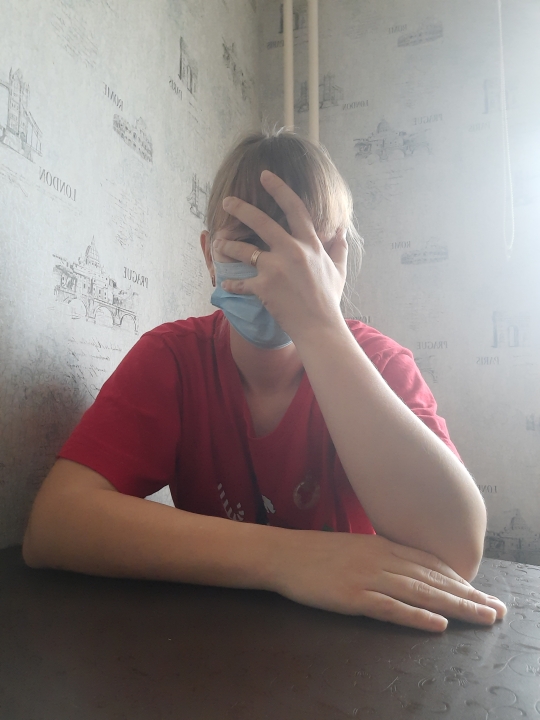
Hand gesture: no_gesture